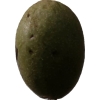
Label: nut